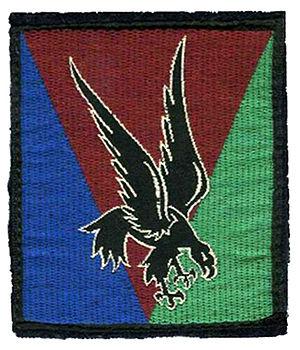
Insigne de bras en tissu de la 10e division parachutiste française
La 10ᵉ Division Parachutiste était une unité de l'armée de terre française, à dominante infanterie, composée de troupes aéroportées et spécialisée dans le combat aéroporté et l'assaut par air. Constituée en 1956, elle interviendra principalement dans le cadre de guerre d'Algérie ainsi qu'à Suez.
La bataille d'Alger a opposé, en 1957 à Alger, durant la guerre d'Algérie, la 10ᵉ division parachutiste de l'Armée française aux indépendantistes algériens du Front de libération nationale. À la suite des nombreux attentats perpétrés contre la population par le FLN, le pouvoir civil délègue alors tous pouvoirs au général Massu pour démanteler l'organisation du FLN et ainsi mettre fin aux attentats, de janvier à octobre 1957.
Le 9ᵉ régiment de chasseurs parachutistes ou 9ᵉ RCP est une unité parachutiste de l'armée de terre française. Il descend du 9ᵉ RI, un des plus vieux corps de France, qui prit part notamment aux campagnes napoléoniennes.